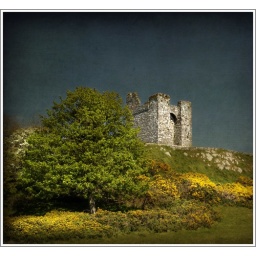
A fifteenth Century Castle near Strangford, County Down.Shot on a clear blue day with a polarizer.Textures added in Elements.